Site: brandenburg
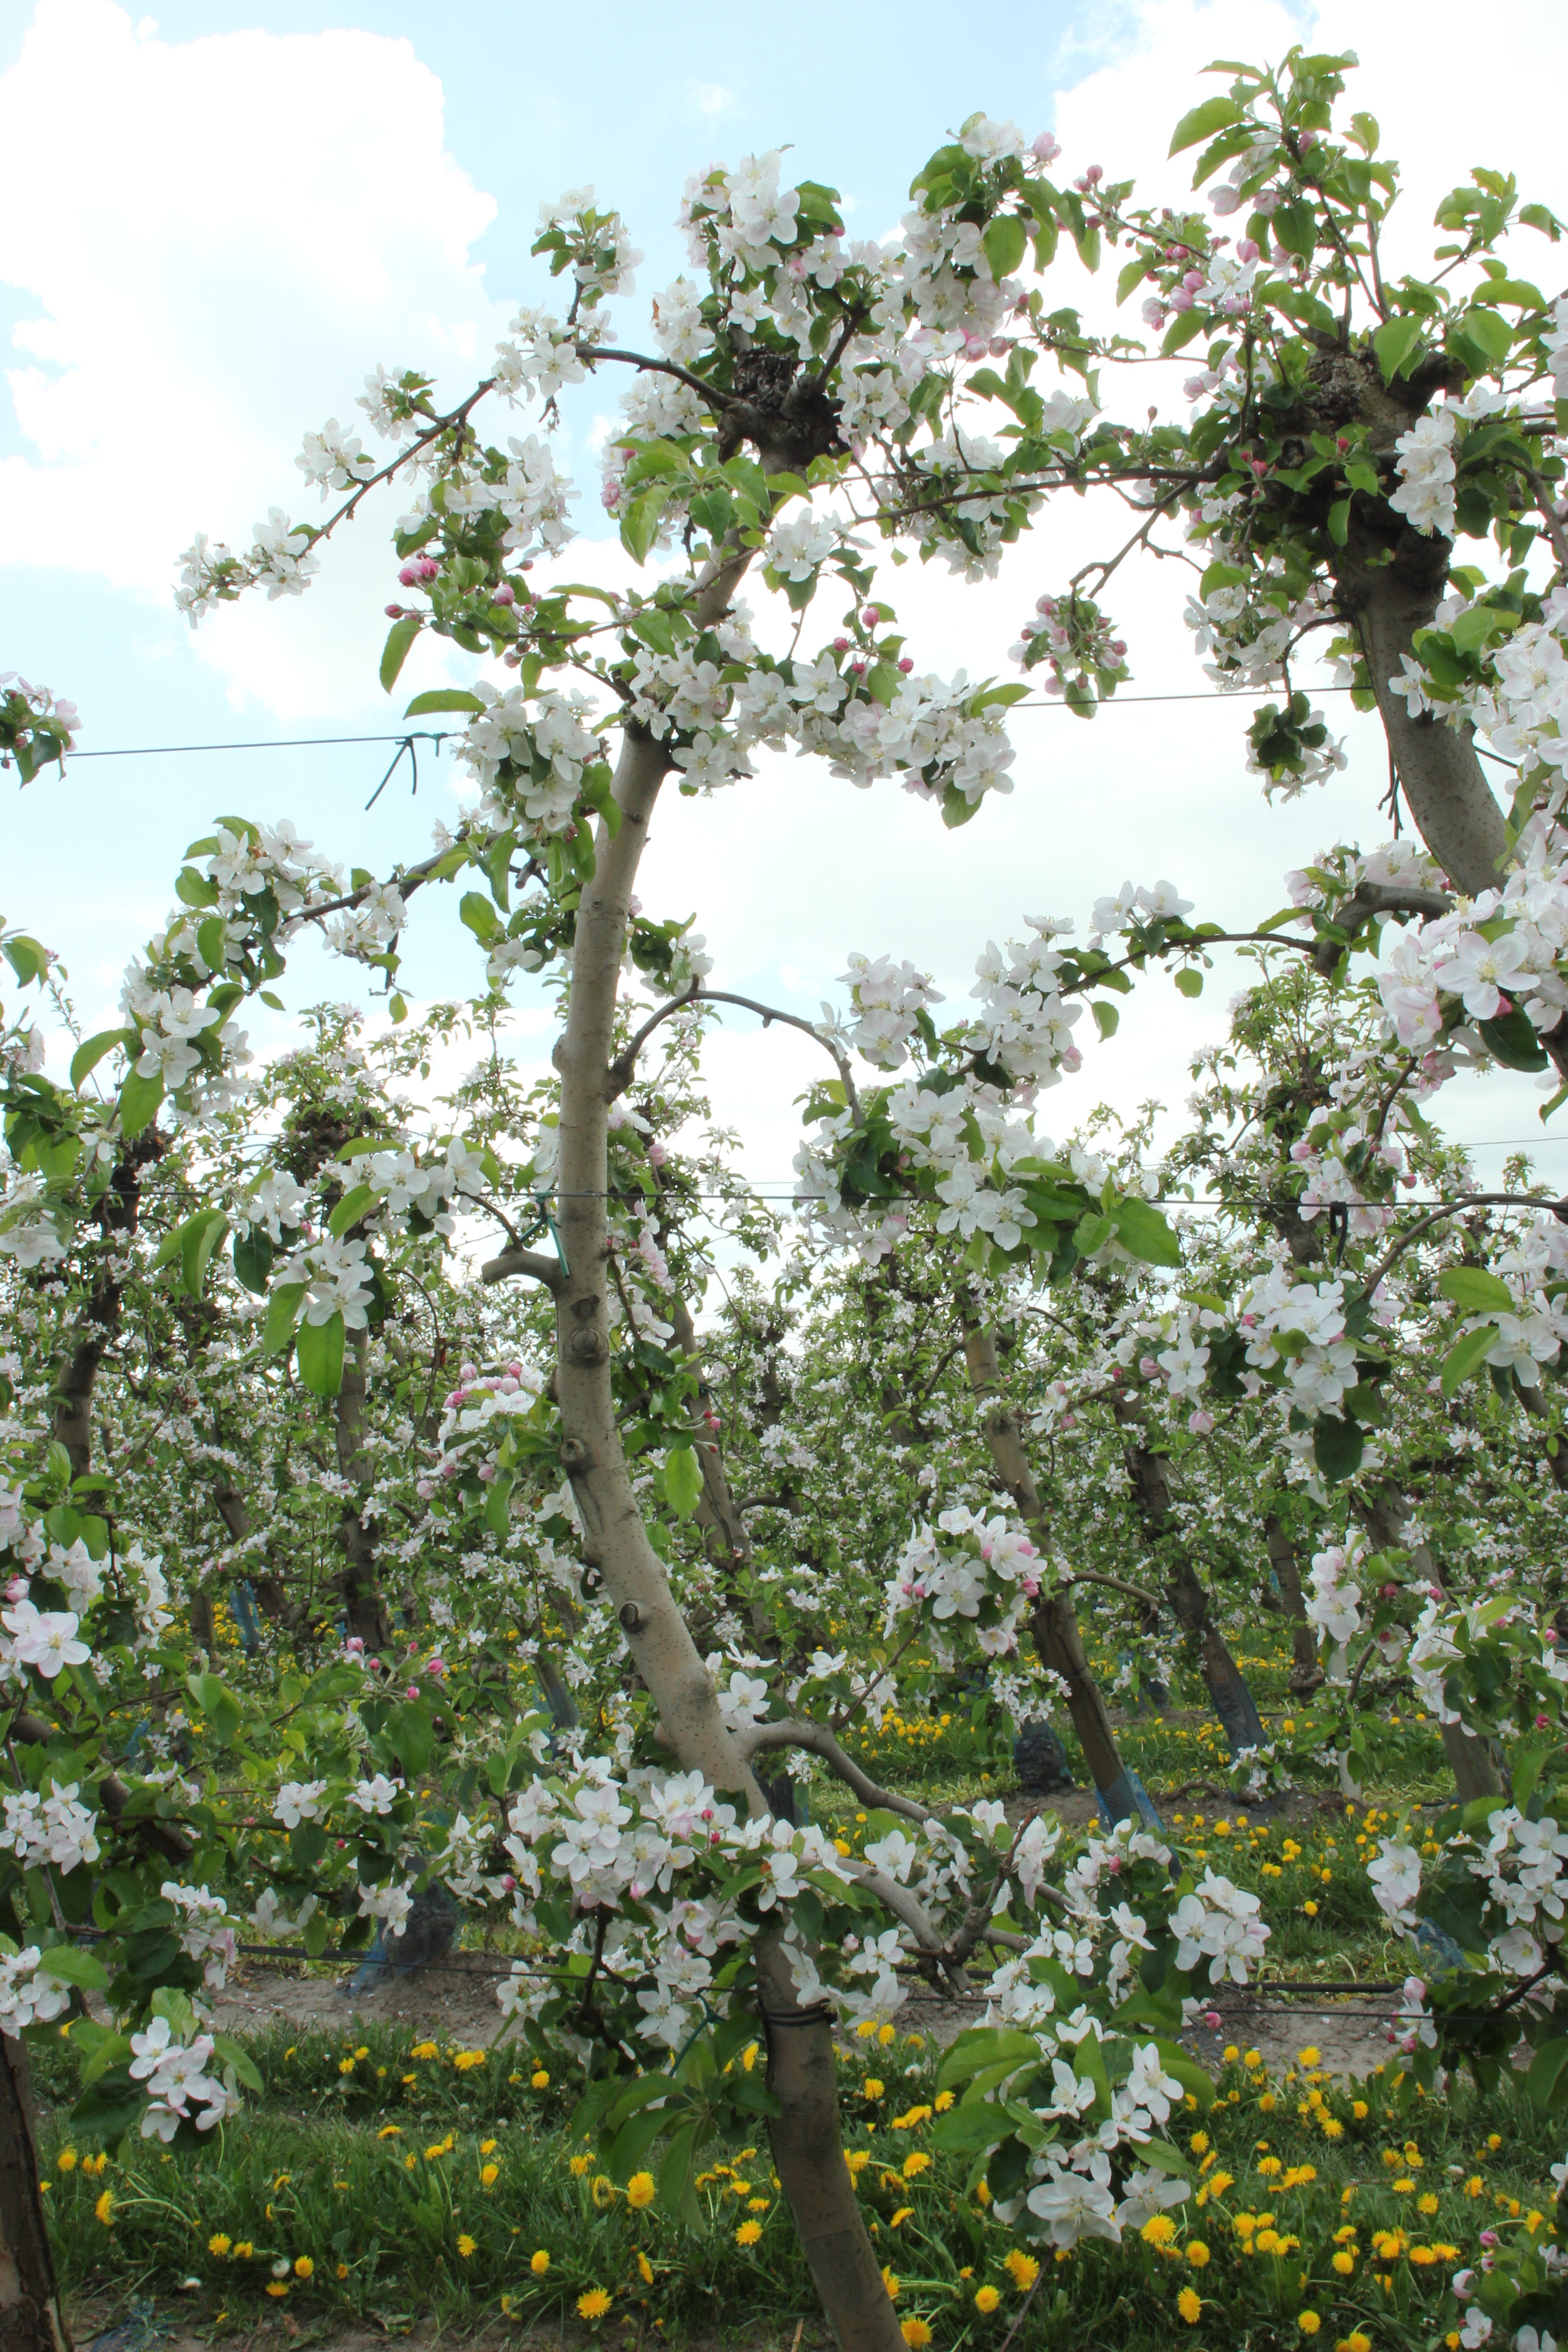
Growth stage (BBCH 65): Flowering